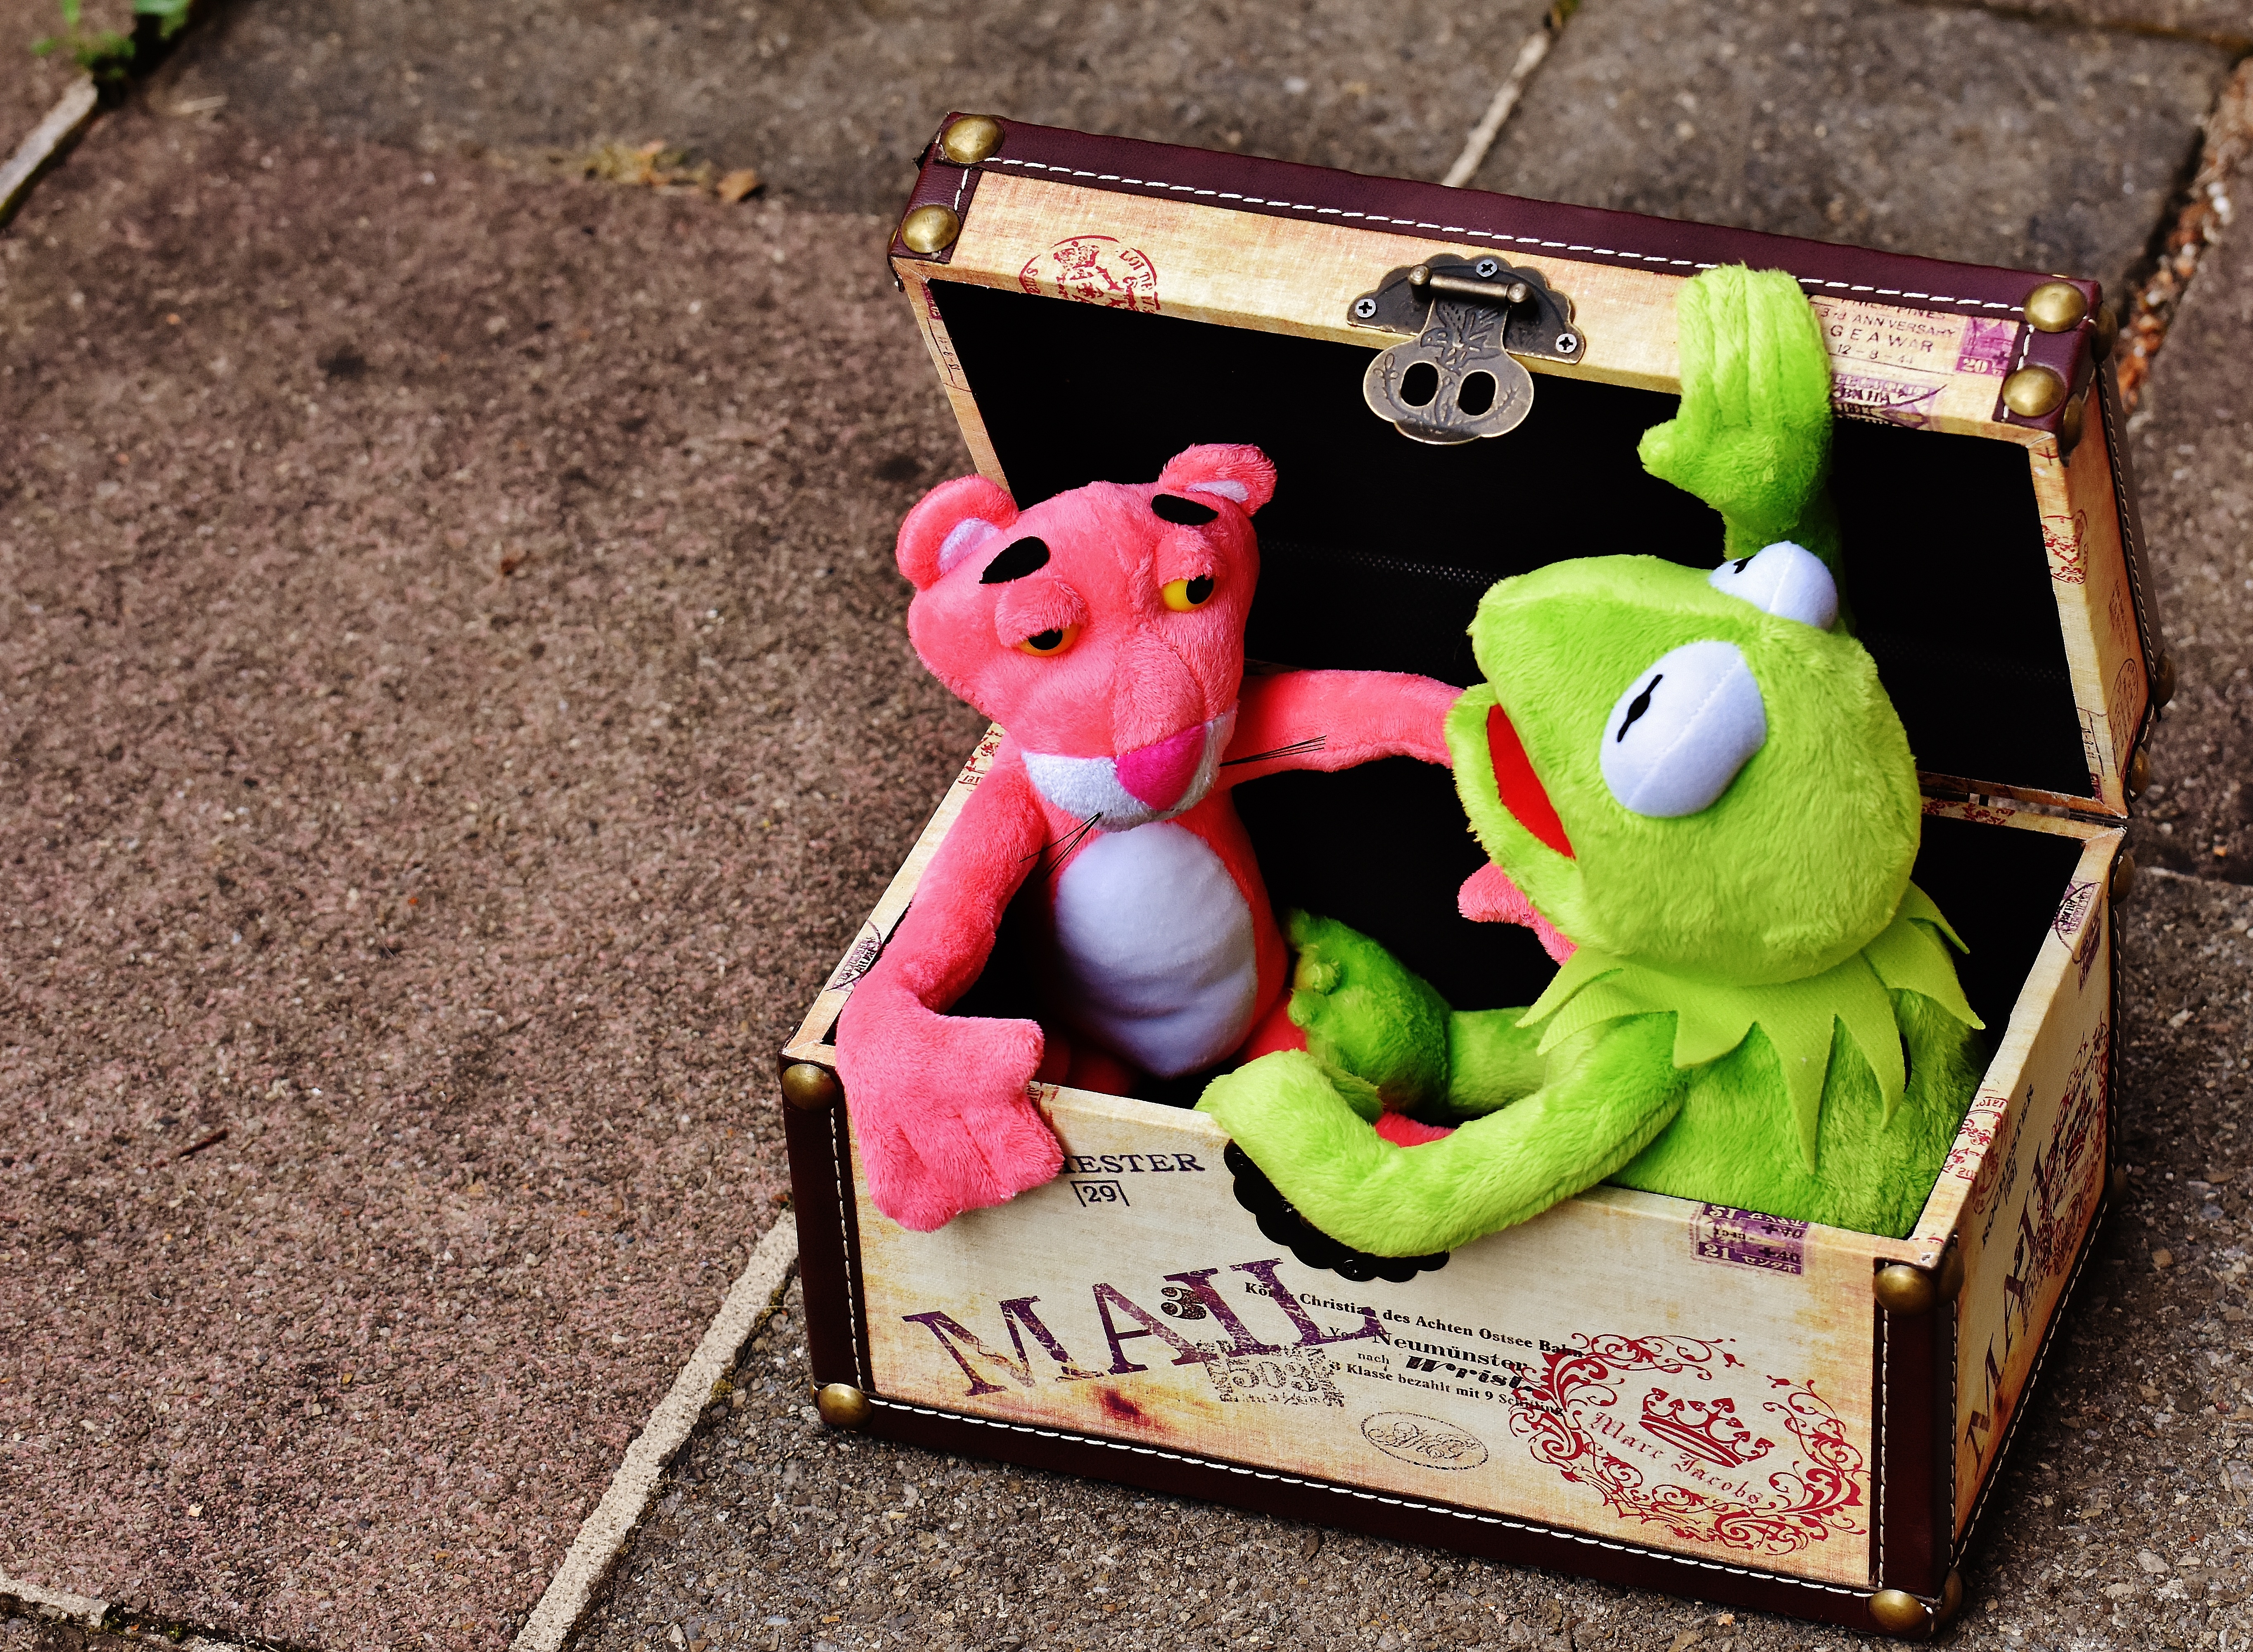
play, travel, green, holiday, box, frog, toy, fig, chest, art, children, fun, toys, funny, plush, stuffed animal, kermit, panther, go away, plush toys, the pink panther, suitcase fun